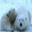
Label: bear